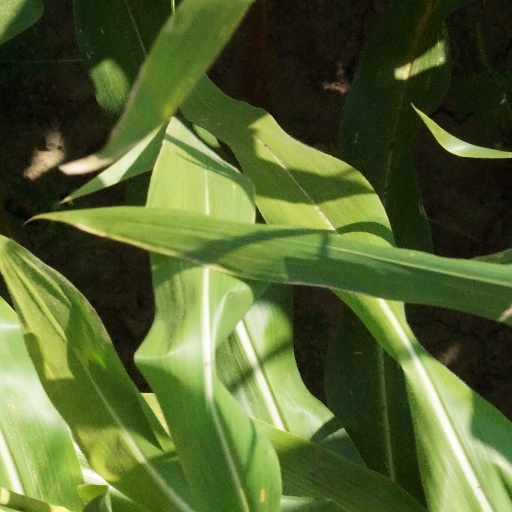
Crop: maize; corn